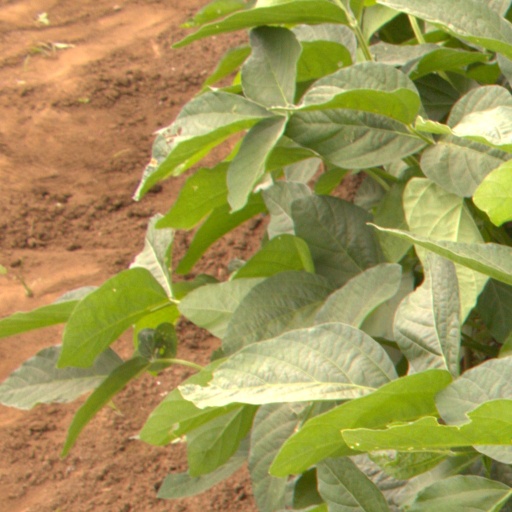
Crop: soybean